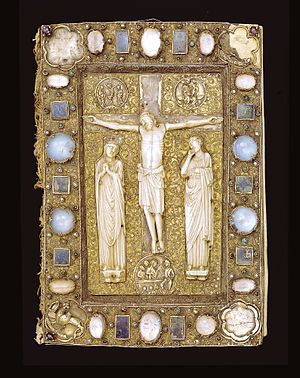
Horne-bogen
Forsiden med krucifiksgruppe af hvalrostand.
Evangeliebog, som siden 1600-årene tilhørte Horne Kirke på Fyn. Selve den fint illuminerede bog er lavet til en kirke i Norden o. 1225. En krucifiksgruppe af hvalrostand er fra samme tid, mens selve bogbindet med emalje og halvædelsten er dansk arbejde fra begyndelsen af 1300-årene.
Horne-bogen er et latinsk evangeliehåndskrift fra omkring år 1200-1225.